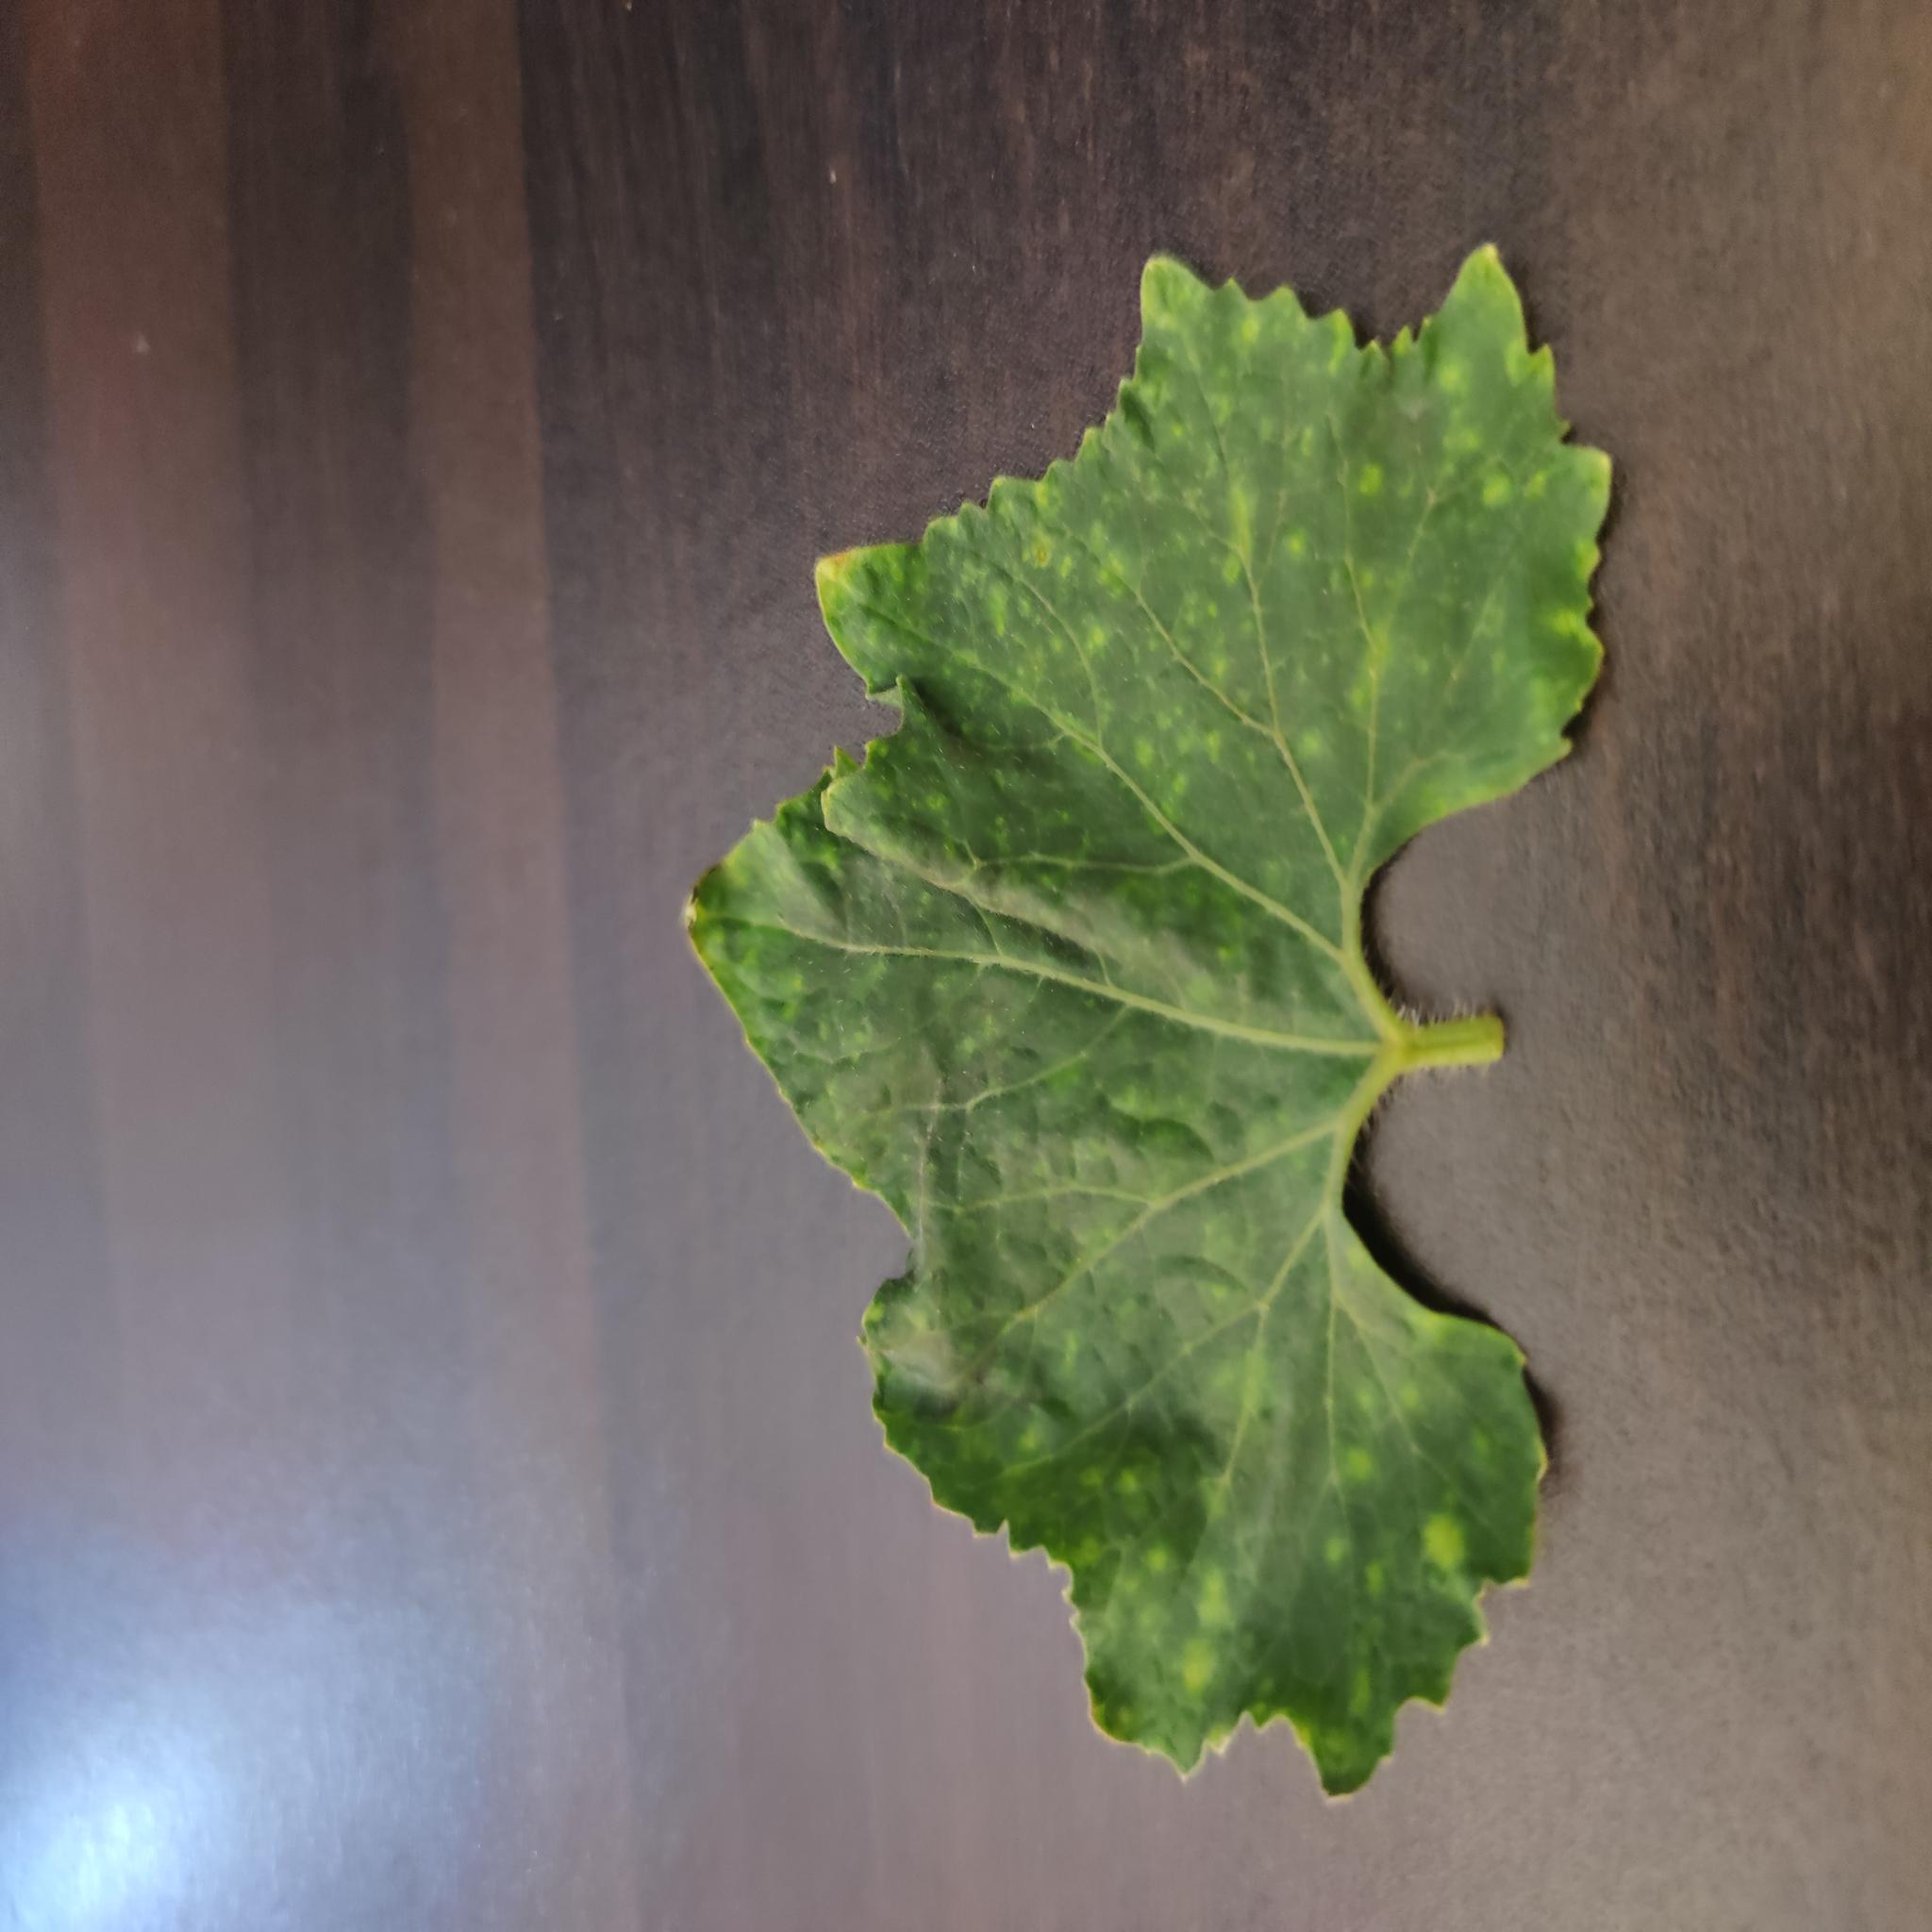
Label: Leaf curl